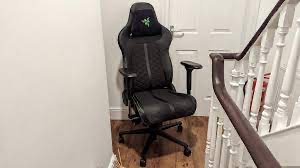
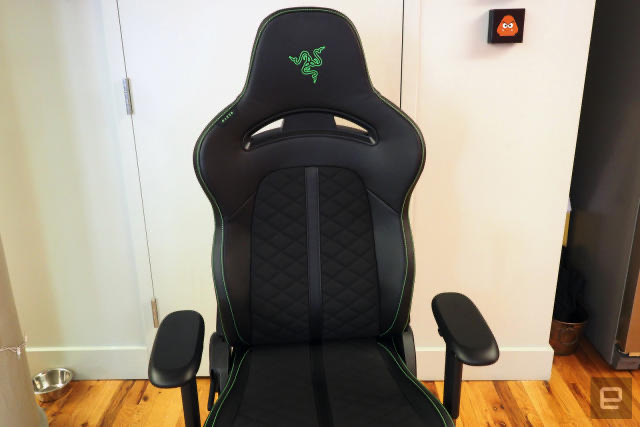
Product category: items_chair
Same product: yes